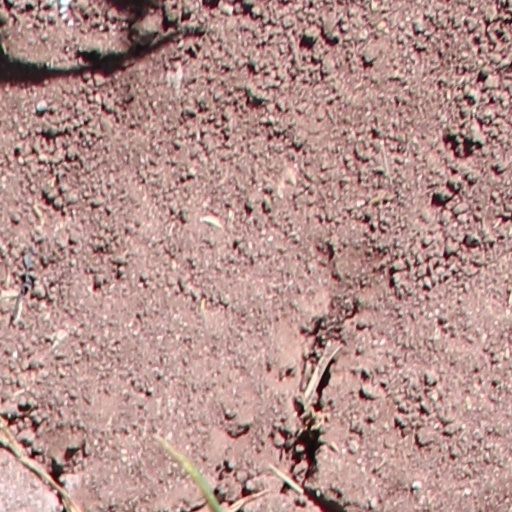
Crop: wheat